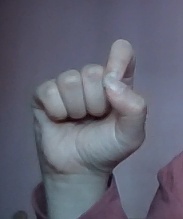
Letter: fa